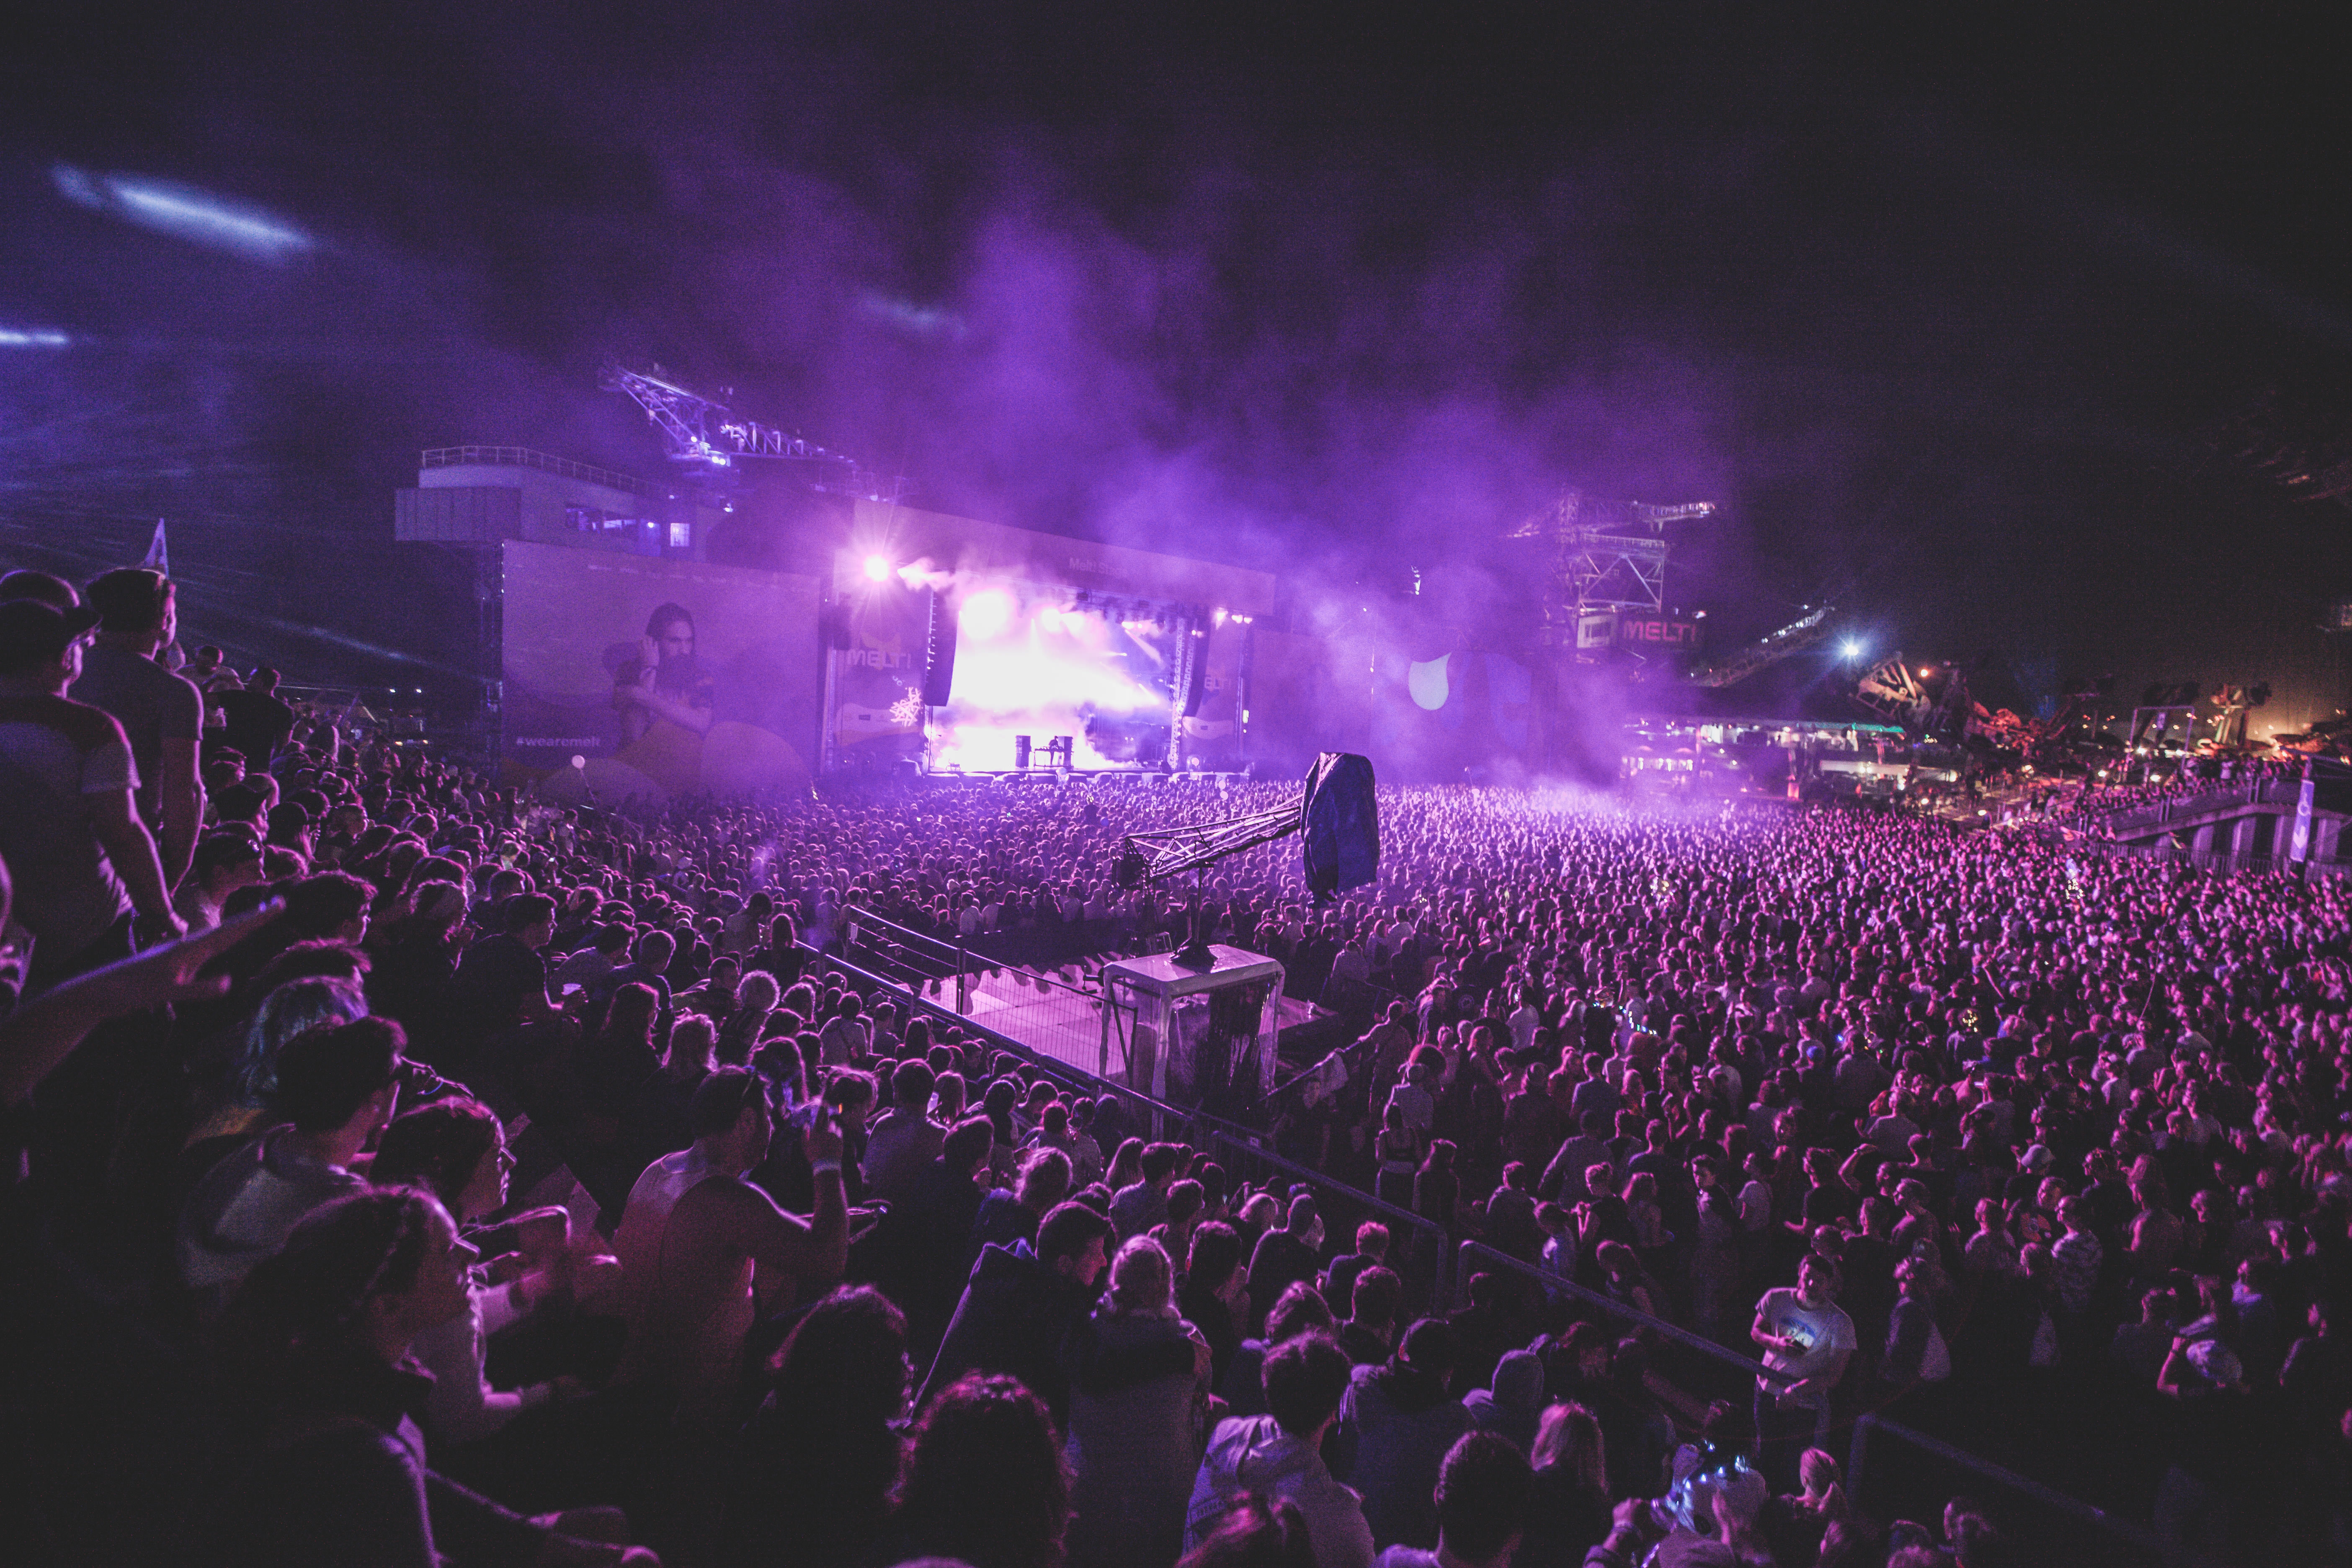
music, light, people, crowd, concert, audience, rave, festival, stage, performance, performing arts, rock concert, atmosphere of earth